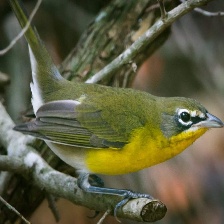
Species: YELLOW BREASTED CHAT
Scientific name: ICTERIA VIRENS